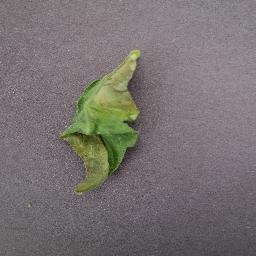
Label: Tomato___Late_blight